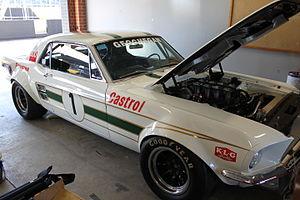
La Ford Mustang est un modèle d'automobile construit par Ford depuis 1964. Fait unique pour la marque Ford, les Mustang arborent leur propre logotype de calandre — un mustang au galop — à la place de celui du constructeur. Tous modèles confondus, cette voiture atteint les dix millions d'exemplaires vendus dans le monde en août 2018.